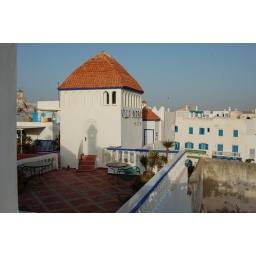
roof of our home in essaouira